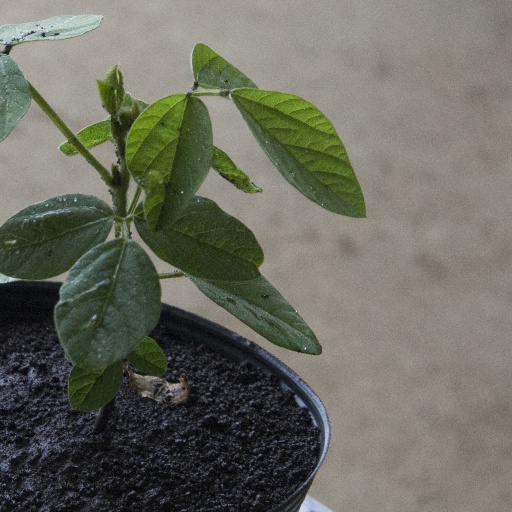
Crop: soybean